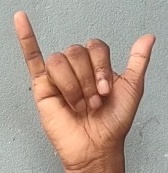
ASL sign: Y